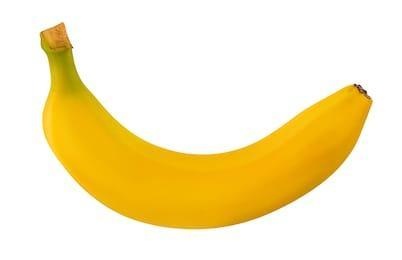
Label: banana